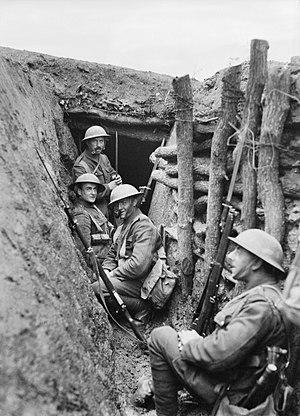
Soldats du 3e Bataillon, Royal Fusiliers dans une tranchée près de Bairakli Jum'a en Macédonie
Les Governor General's Foot Guards, littéralement les « Gardes à pied du gouverneur général », sont l'un des trois régiments de la Première réserve de l'Armée canadienne attachés à la maison vice-royale. Établi en 1872, le régiment a préséance sur tous les autres régiments d'infanterie de la réserve. C'est un régiment de gardes qui est, avec The Canadian Grenadier Guards, responsable de la Garde de cérémonie sur la Colline du Parlement et à Rideau Hall à Ottawa en Ontario. En plus de ce rôle cérémoniel, les soldats du régiment s'entraînent à temps partiel afin de servir dans des opérations des Forces armées canadiennes. L'unité fait partie du 33ᵉ Groupe-brigade du Canada au sein de la 4ᵉ Division du Canada et est basée dans le manège militaire de la place Cartier à Ottawa depuis 1879, le plus ancien manège militaire en opération continue au Canada. De 1954 à 1976, elle était le 5ᵉ Bataillon des Canadian Guards.
Les Royal Fusiliers, 7th Regiment of Foot avant 1881, est un régiment d'infanterie de l'armée de terre britannique actif entre 1685 et 1968, date de sa fusion avec d'autres régiments pour former le Royal Regiment of Fusiliers.